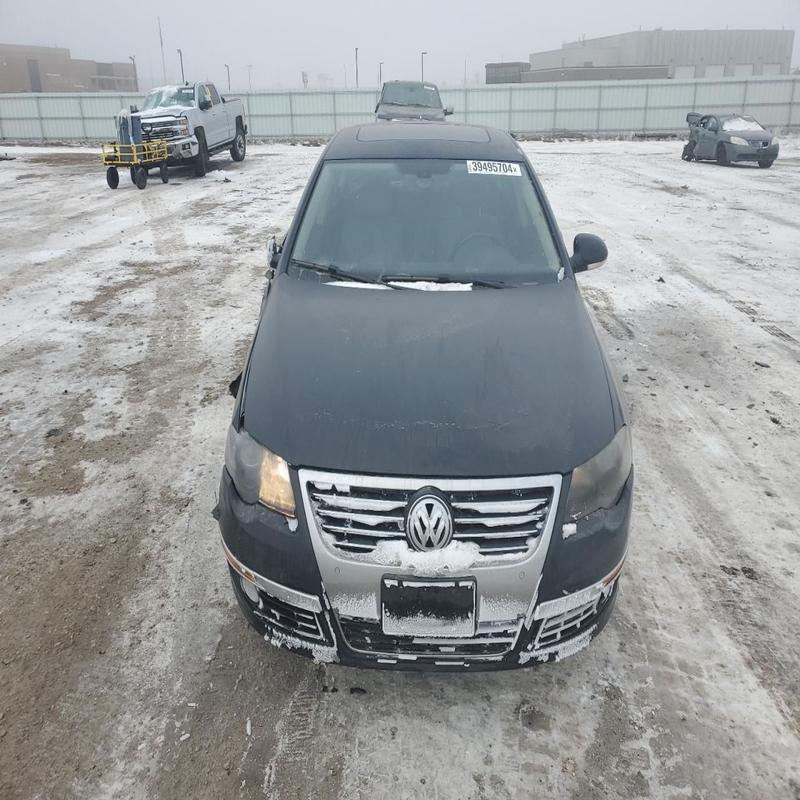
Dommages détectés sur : plaque d'immatriculation avant, pare-choc avant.
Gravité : mineur